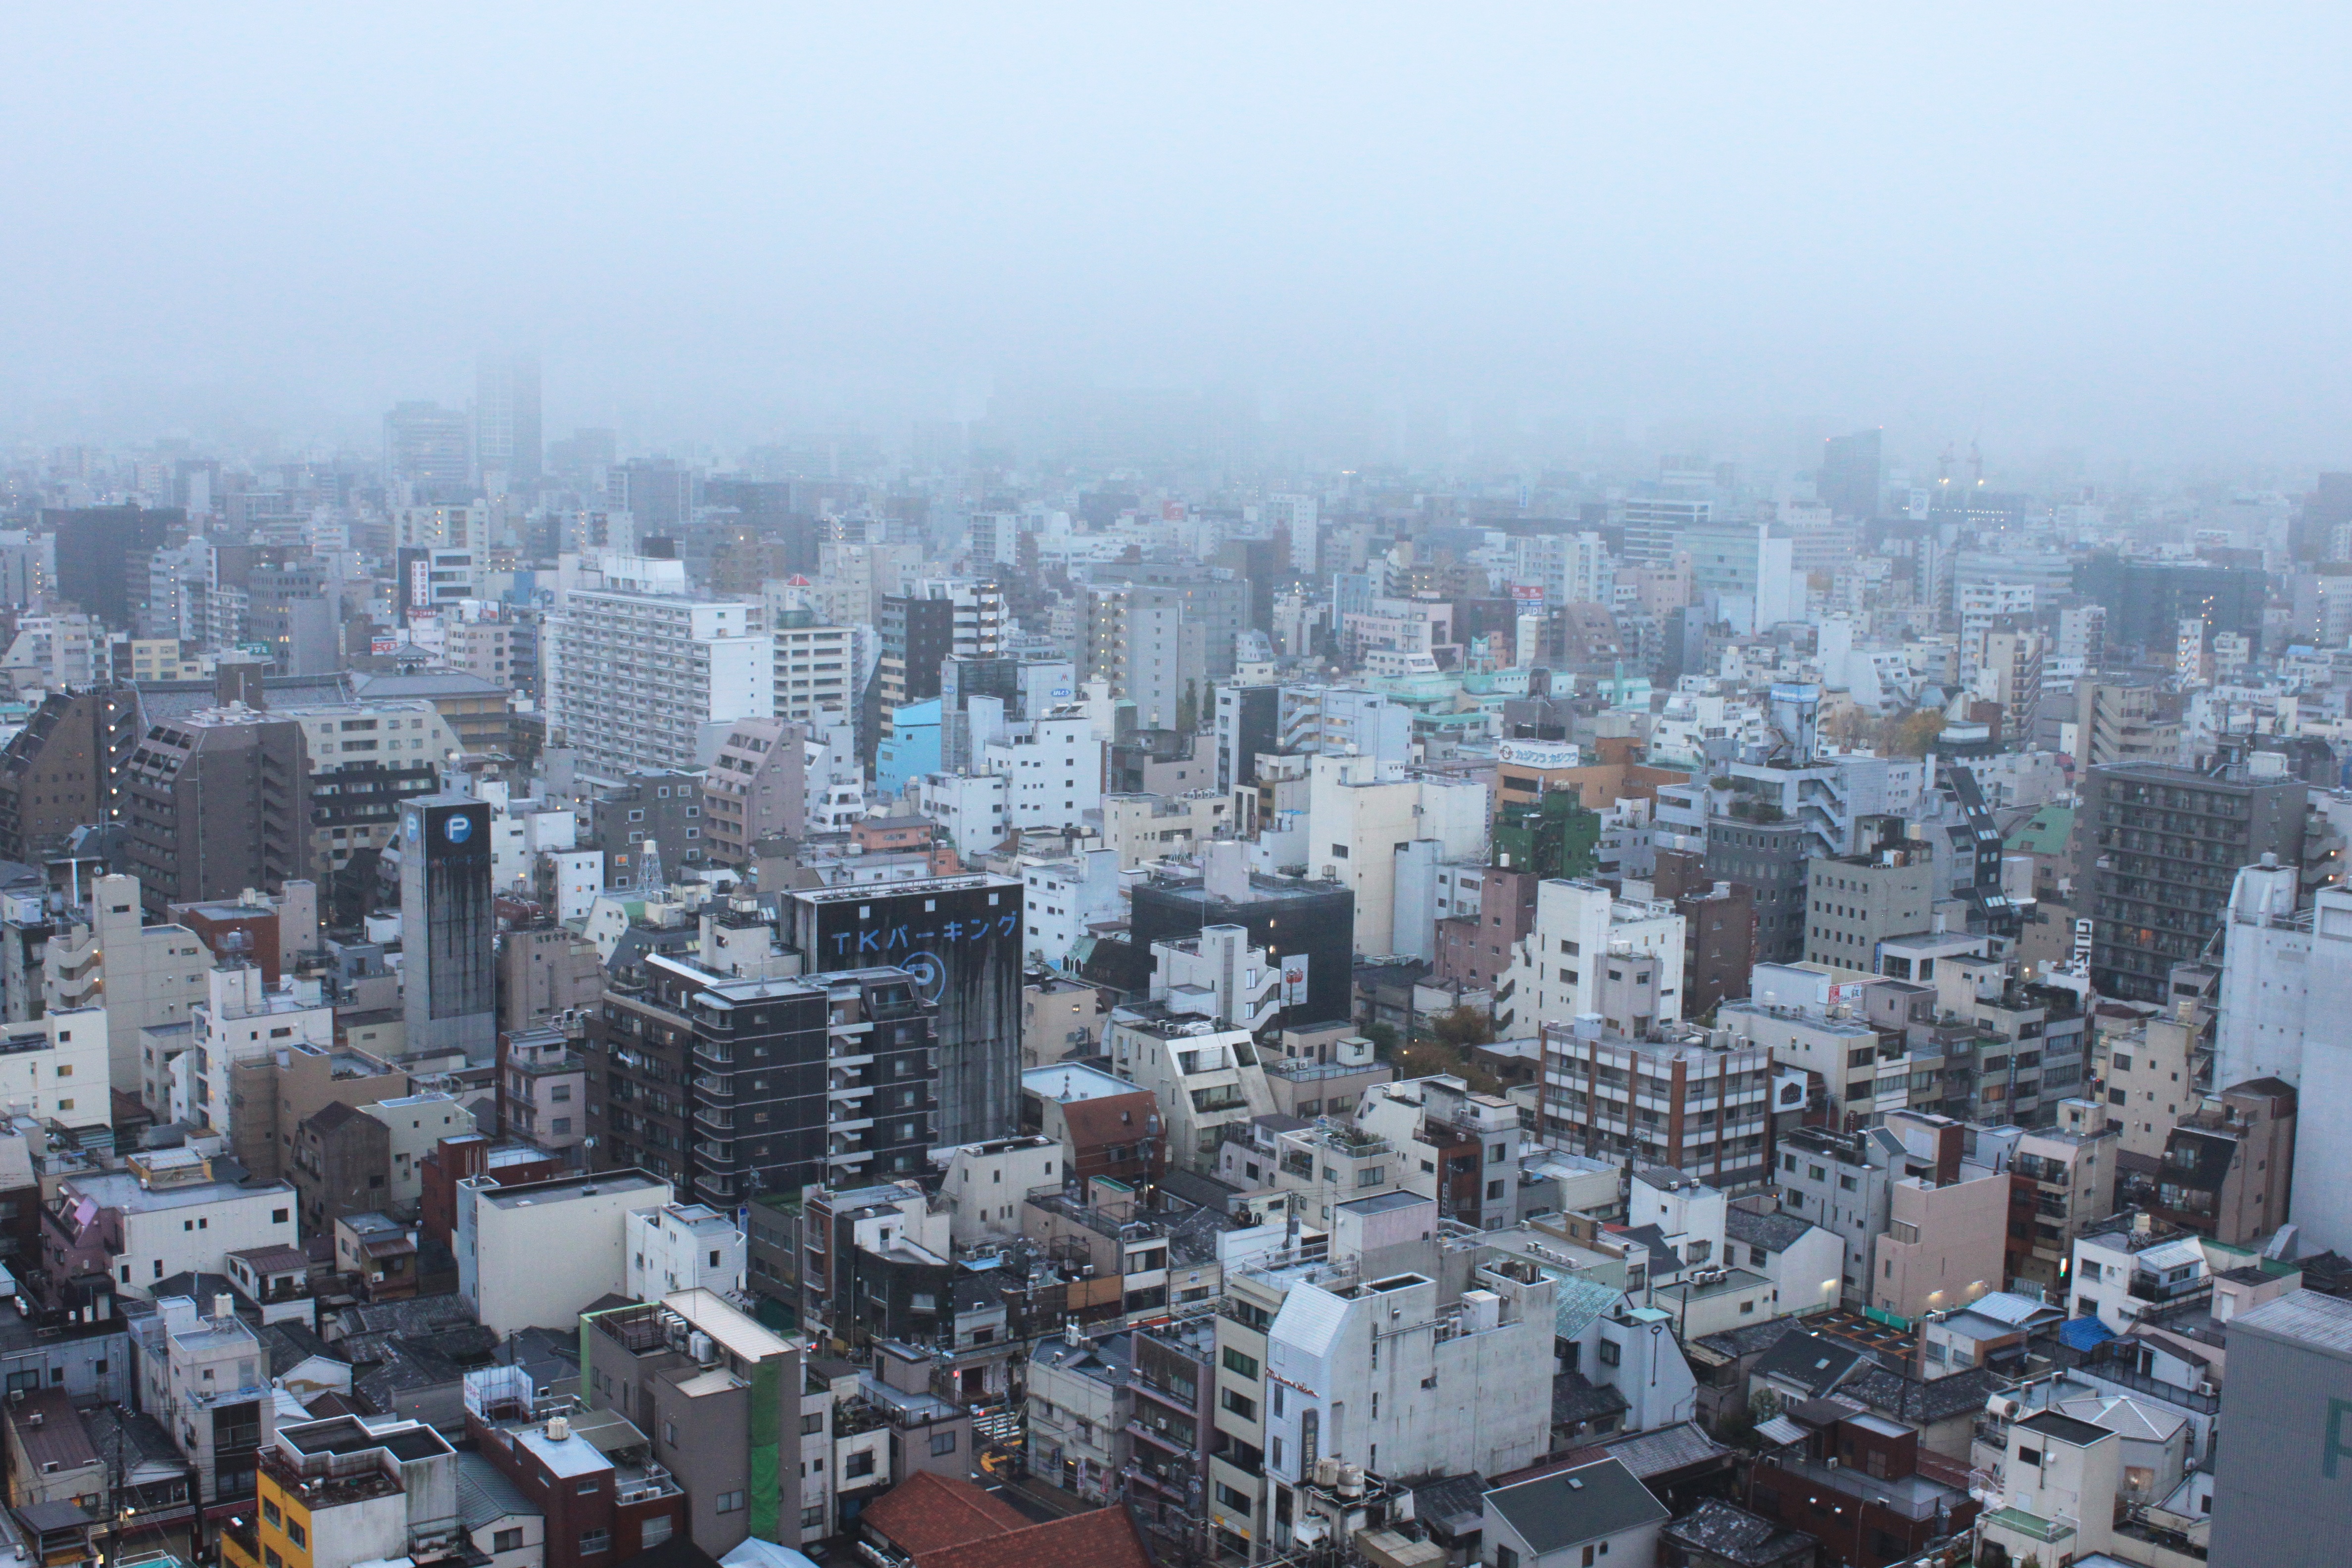
fog, skyline, building, city, skyscraper, cityscape, downtown, suburb, tower block, metropolis, neighbourhood, bird's eye view, aerial photography, urban area, residential area, human settlement, atmosphere of earth, metropolitan area